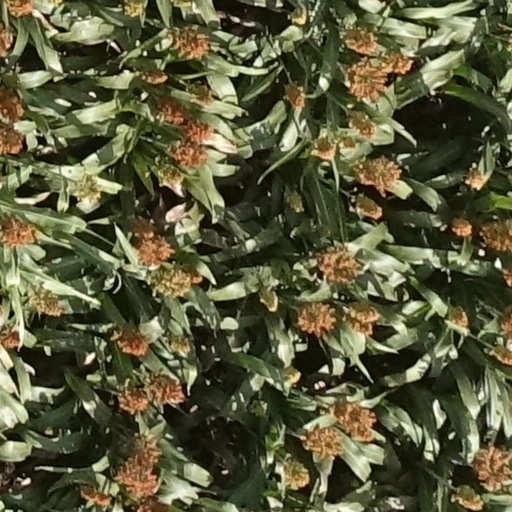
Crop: sorghum